John Cooper (New Jersey politician)

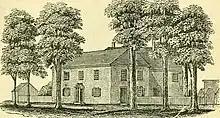
Quaker meeting house in Haddonfield, New Jersey, where the Cooper brothers were educated

Cooper was born near Woodbury in Gloucester County, New Jersey, the youngest of eight children born to John Cooper Sr. and Ann Cooper (née Clarke). His paternal grandfather, William Cooper, was a minister in Hertfordshire, England, who knew George Fox, the founder of the Religious Society of Friends, and emigrated to southwestern New Jersey in the 1600s. His maternal grandfather, Benjamin Clarke, was an early Quaker abolitionist who emigrated around the same time.